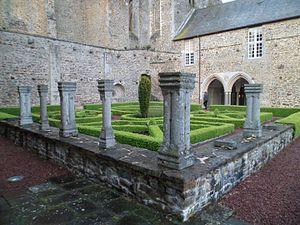
fr:Abbaye de Hambye, ouvert dans le cadre de l'opération Pierres en lumière 2012
L’abbaye Notre-Dame de Hambye est une abbaye bénédictine qui a été fondée au XIIᵉ siècle sur les bords de la Sienne, dans le département de la Manche. Aujourd'hui elle se trouve sur le territoire de la commune de Hambye.